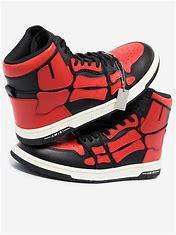
Brand: Amiri
Model: Skel Top